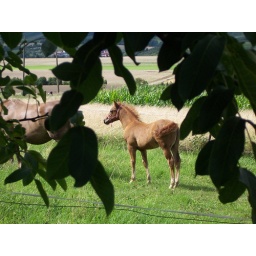
Young horse on a field in Germany